Bresse house

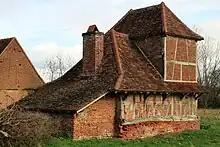
Bakehouse with dovecote in Bouhans

The bakehouse is always a separate building, often combined with the pigsty and/or chicken coop. This allows pig feed to be prepared in the bakehouse. The bakehouse consists – especially in northern Bresse – of a double building: On one side is the rather spacious bakehouse; on the other, the oven is attached directly to it in a slightly lower annex. The chimney rises between the two parts of the building.